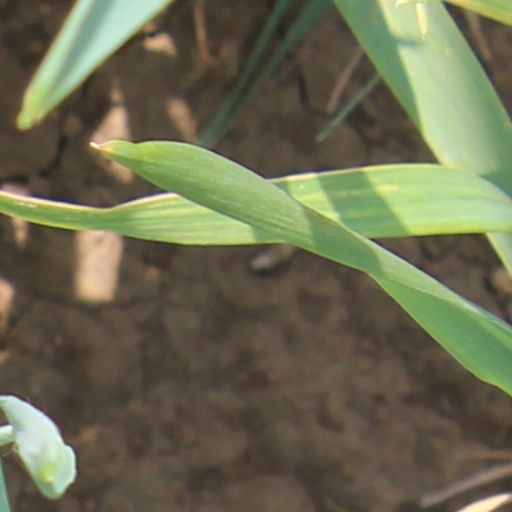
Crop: wheat